2010 French pension reform strikes

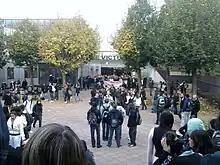
Students blockade Victor Hugo High School in Besançon-Planoise on 14 October 2010

There are concerns the proposals may have a negative effect on the job market, particularly for young workers. The reform may reduce job opportunities by 1 million and has led some students to join the protests.